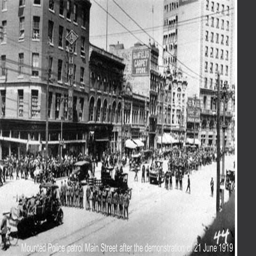
mounted police patrol main street after the demonstration